Fengcheng 10 Lu station

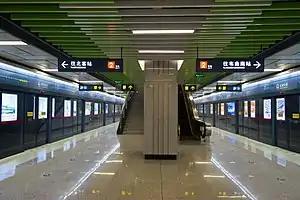

Fengcheng 10 Lu station, formerly known as Yundong Gongyuan station, is a station of Line 2 of the Xi'an Metro. It started operations on 16 September 2011, and renamed to Fengcheng 10 Lu station in June 2023.